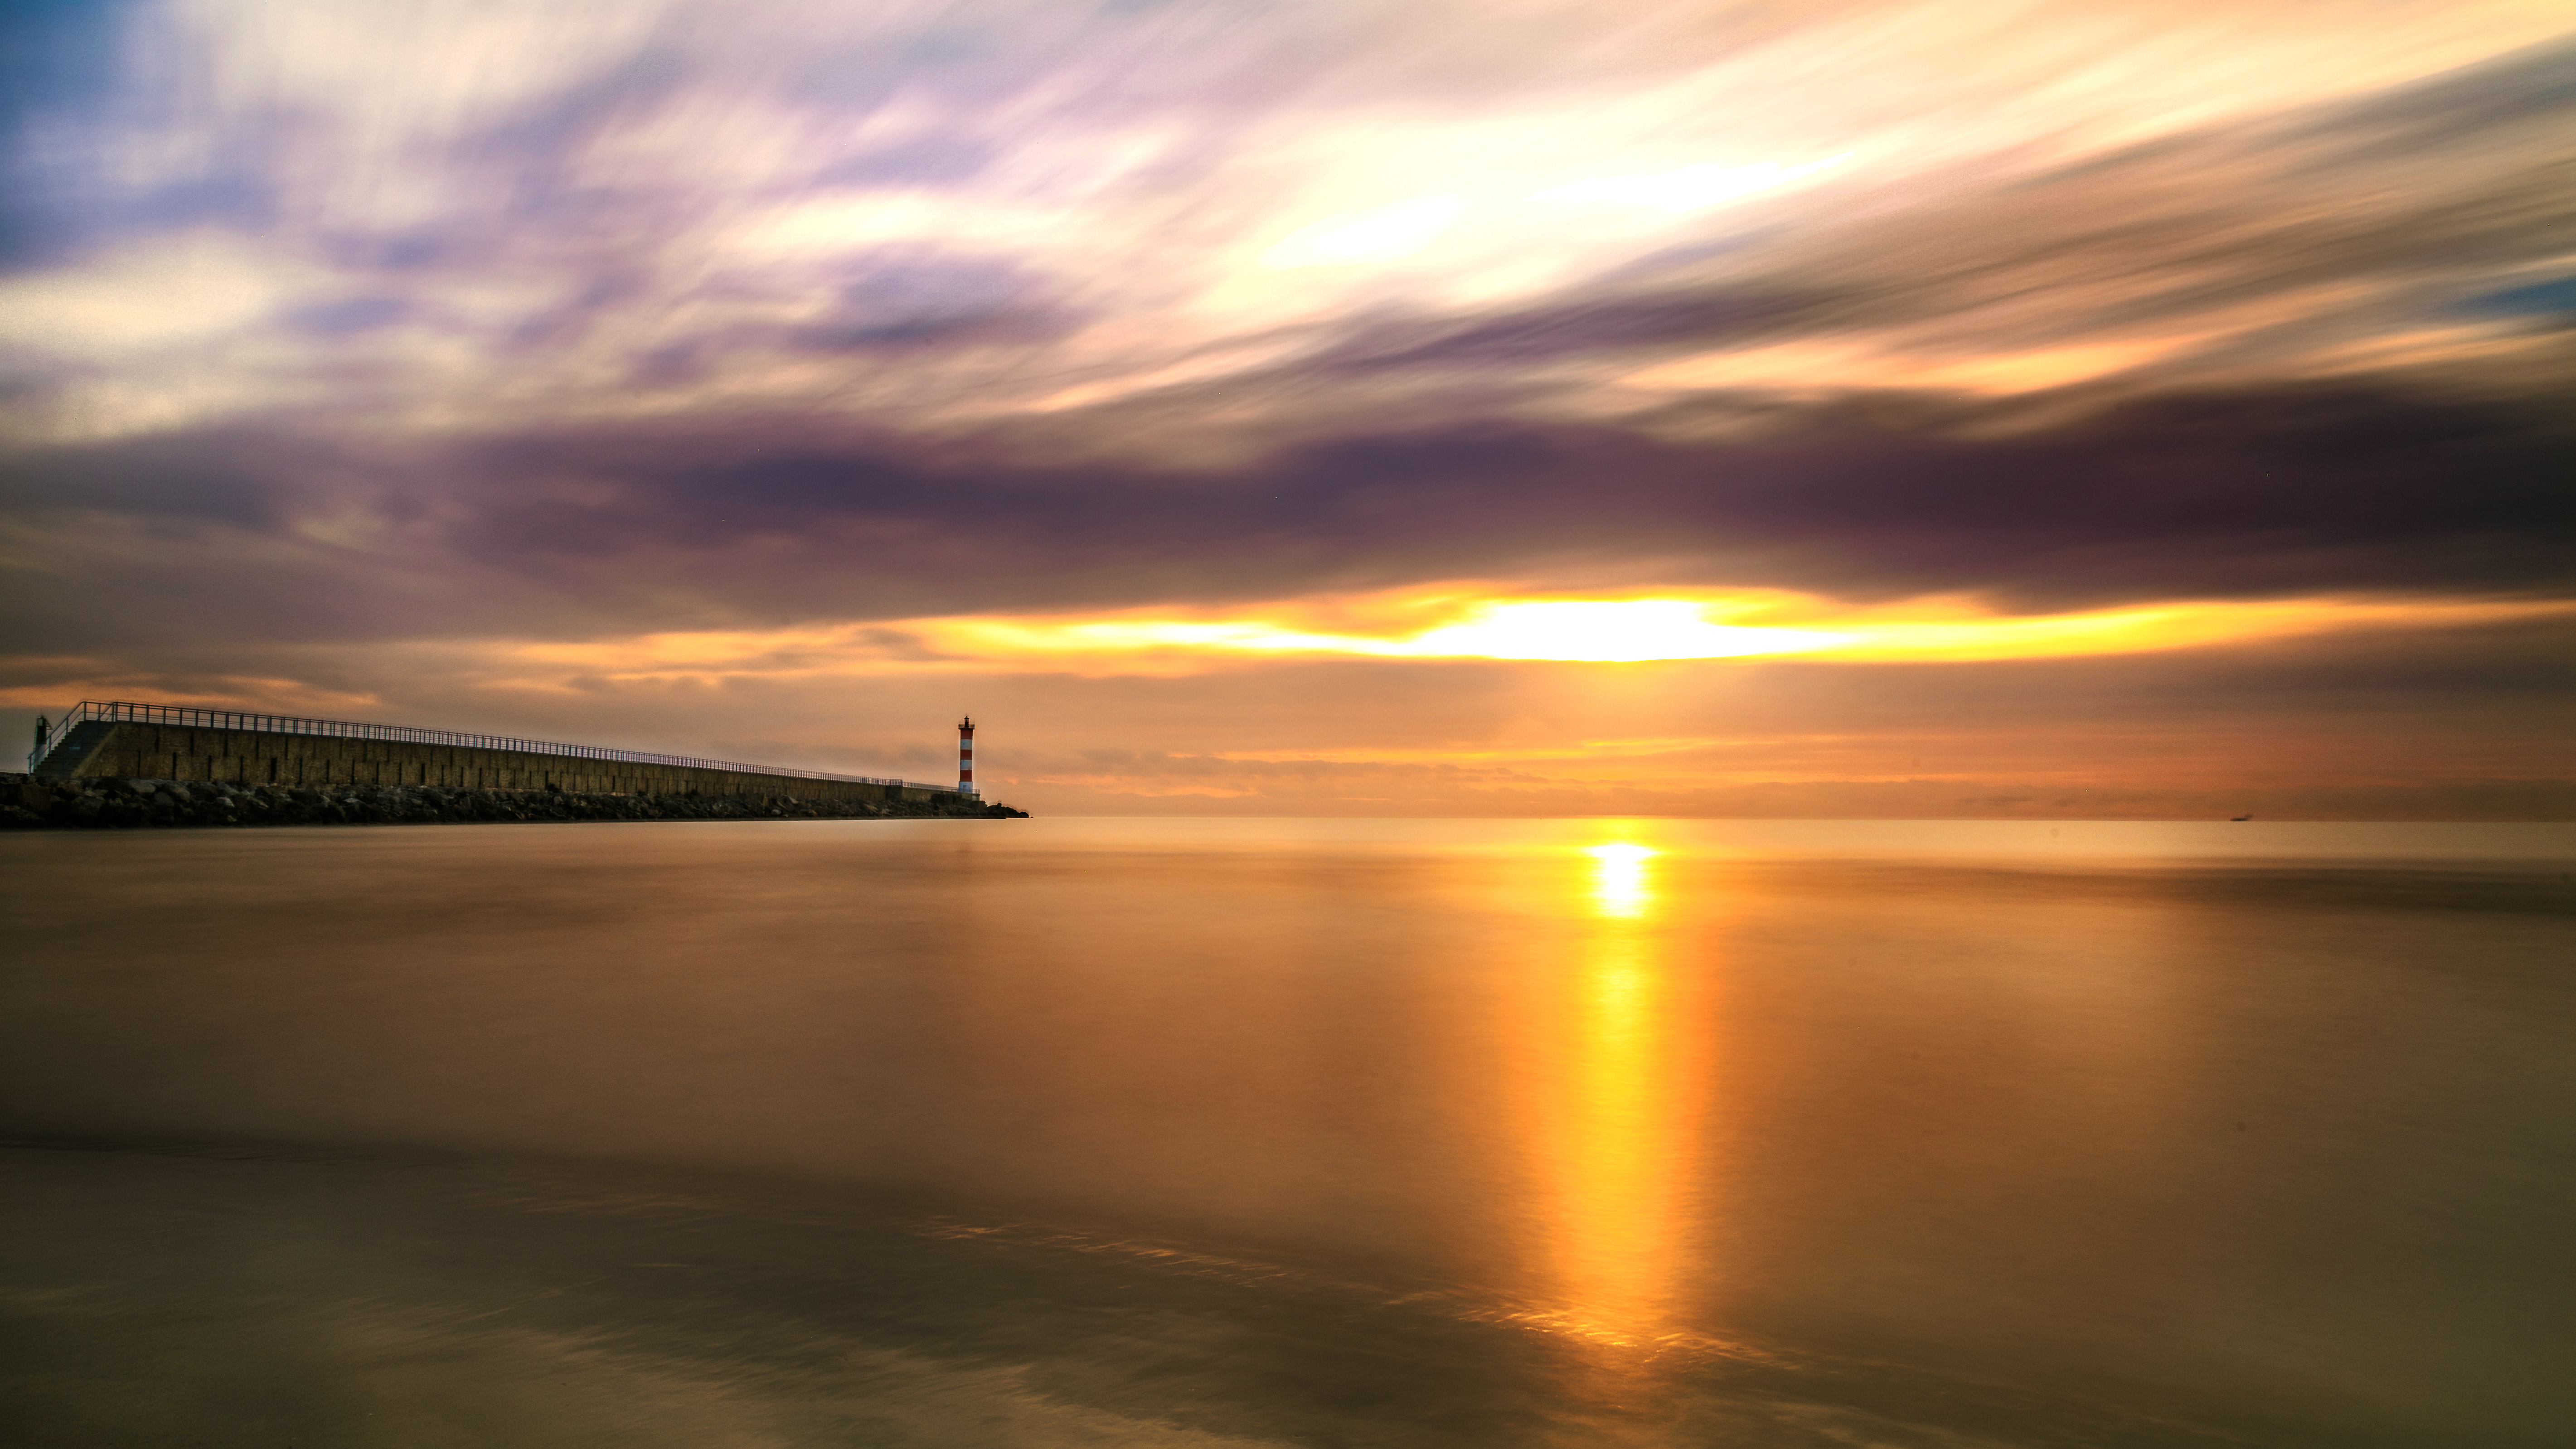
beach, sea, coast, ocean, horizon, cloud, sky, sun, sunrise, sunset, sunlight, morning, shore, wave, dawn, dusk, evening, reflection, afterglow